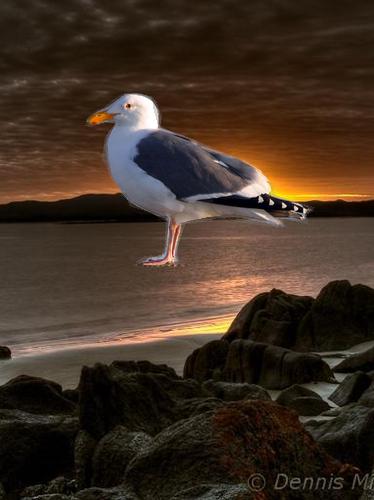
Bird species: Herring_Gull
Bird type: waterbird
Background: water